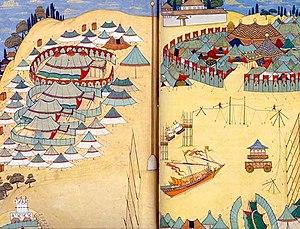
Le livre des festivités de Vehbi ou Surname-i Vehbi est un manuscrit illustré conservé au Palais de Topkapi à Istanbul et daté de 1720. Il contient l'histoire des fêtes organisées à l'occasion de la circoncision des quatre fils du sultan Ahmet III. Illustré de 137 miniatures, c'est l'un des plus célèbres manuscrits ottomans.
Abdülcelil Levni ou Abdülcelil Çelebi est un miniaturiste et peintre de cour de l'empire ottoman.